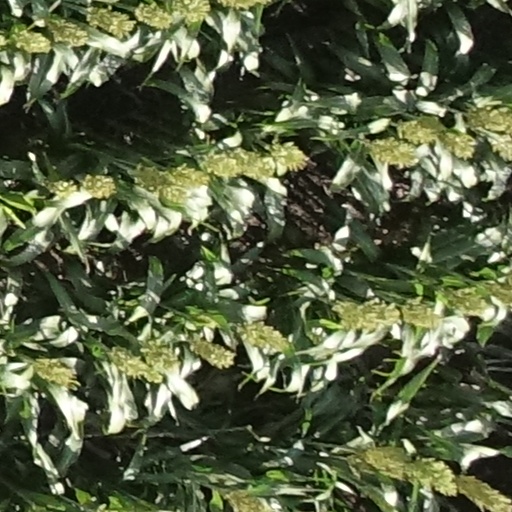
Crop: sorghum